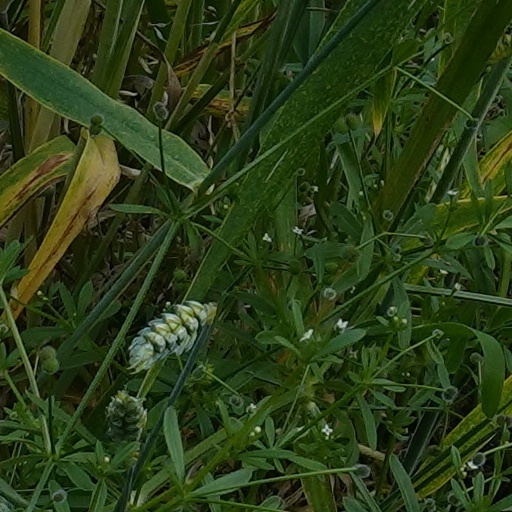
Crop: wheat